University of Deusto

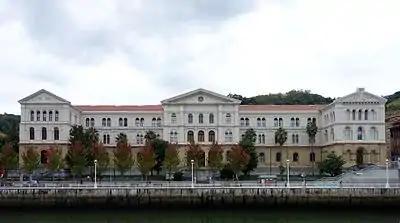
Main building of the University of Deusto, Bilbao

In 1962 the university was very well known throughout Basque country and all of Spain, and its former students excelled in the worlds of business, politics, and culture. However, they had a drawback: their studies were not officially recognized by the State and they had to sit an examination at a State University. Society did not really take this circumstance into account, but action was taken so that official recognition was granted. On 5 April 1962, an agreement was signed between the Spanish Government and the Holy See that provided Catholic or Church Universities with a legal basis. On 10 August 1963, the University of Deusto received canonical approval by the Holy See. In September of that year it was recognized by the State, including its Faculties of Law and Philosophy and Arts (Modern Philology division).